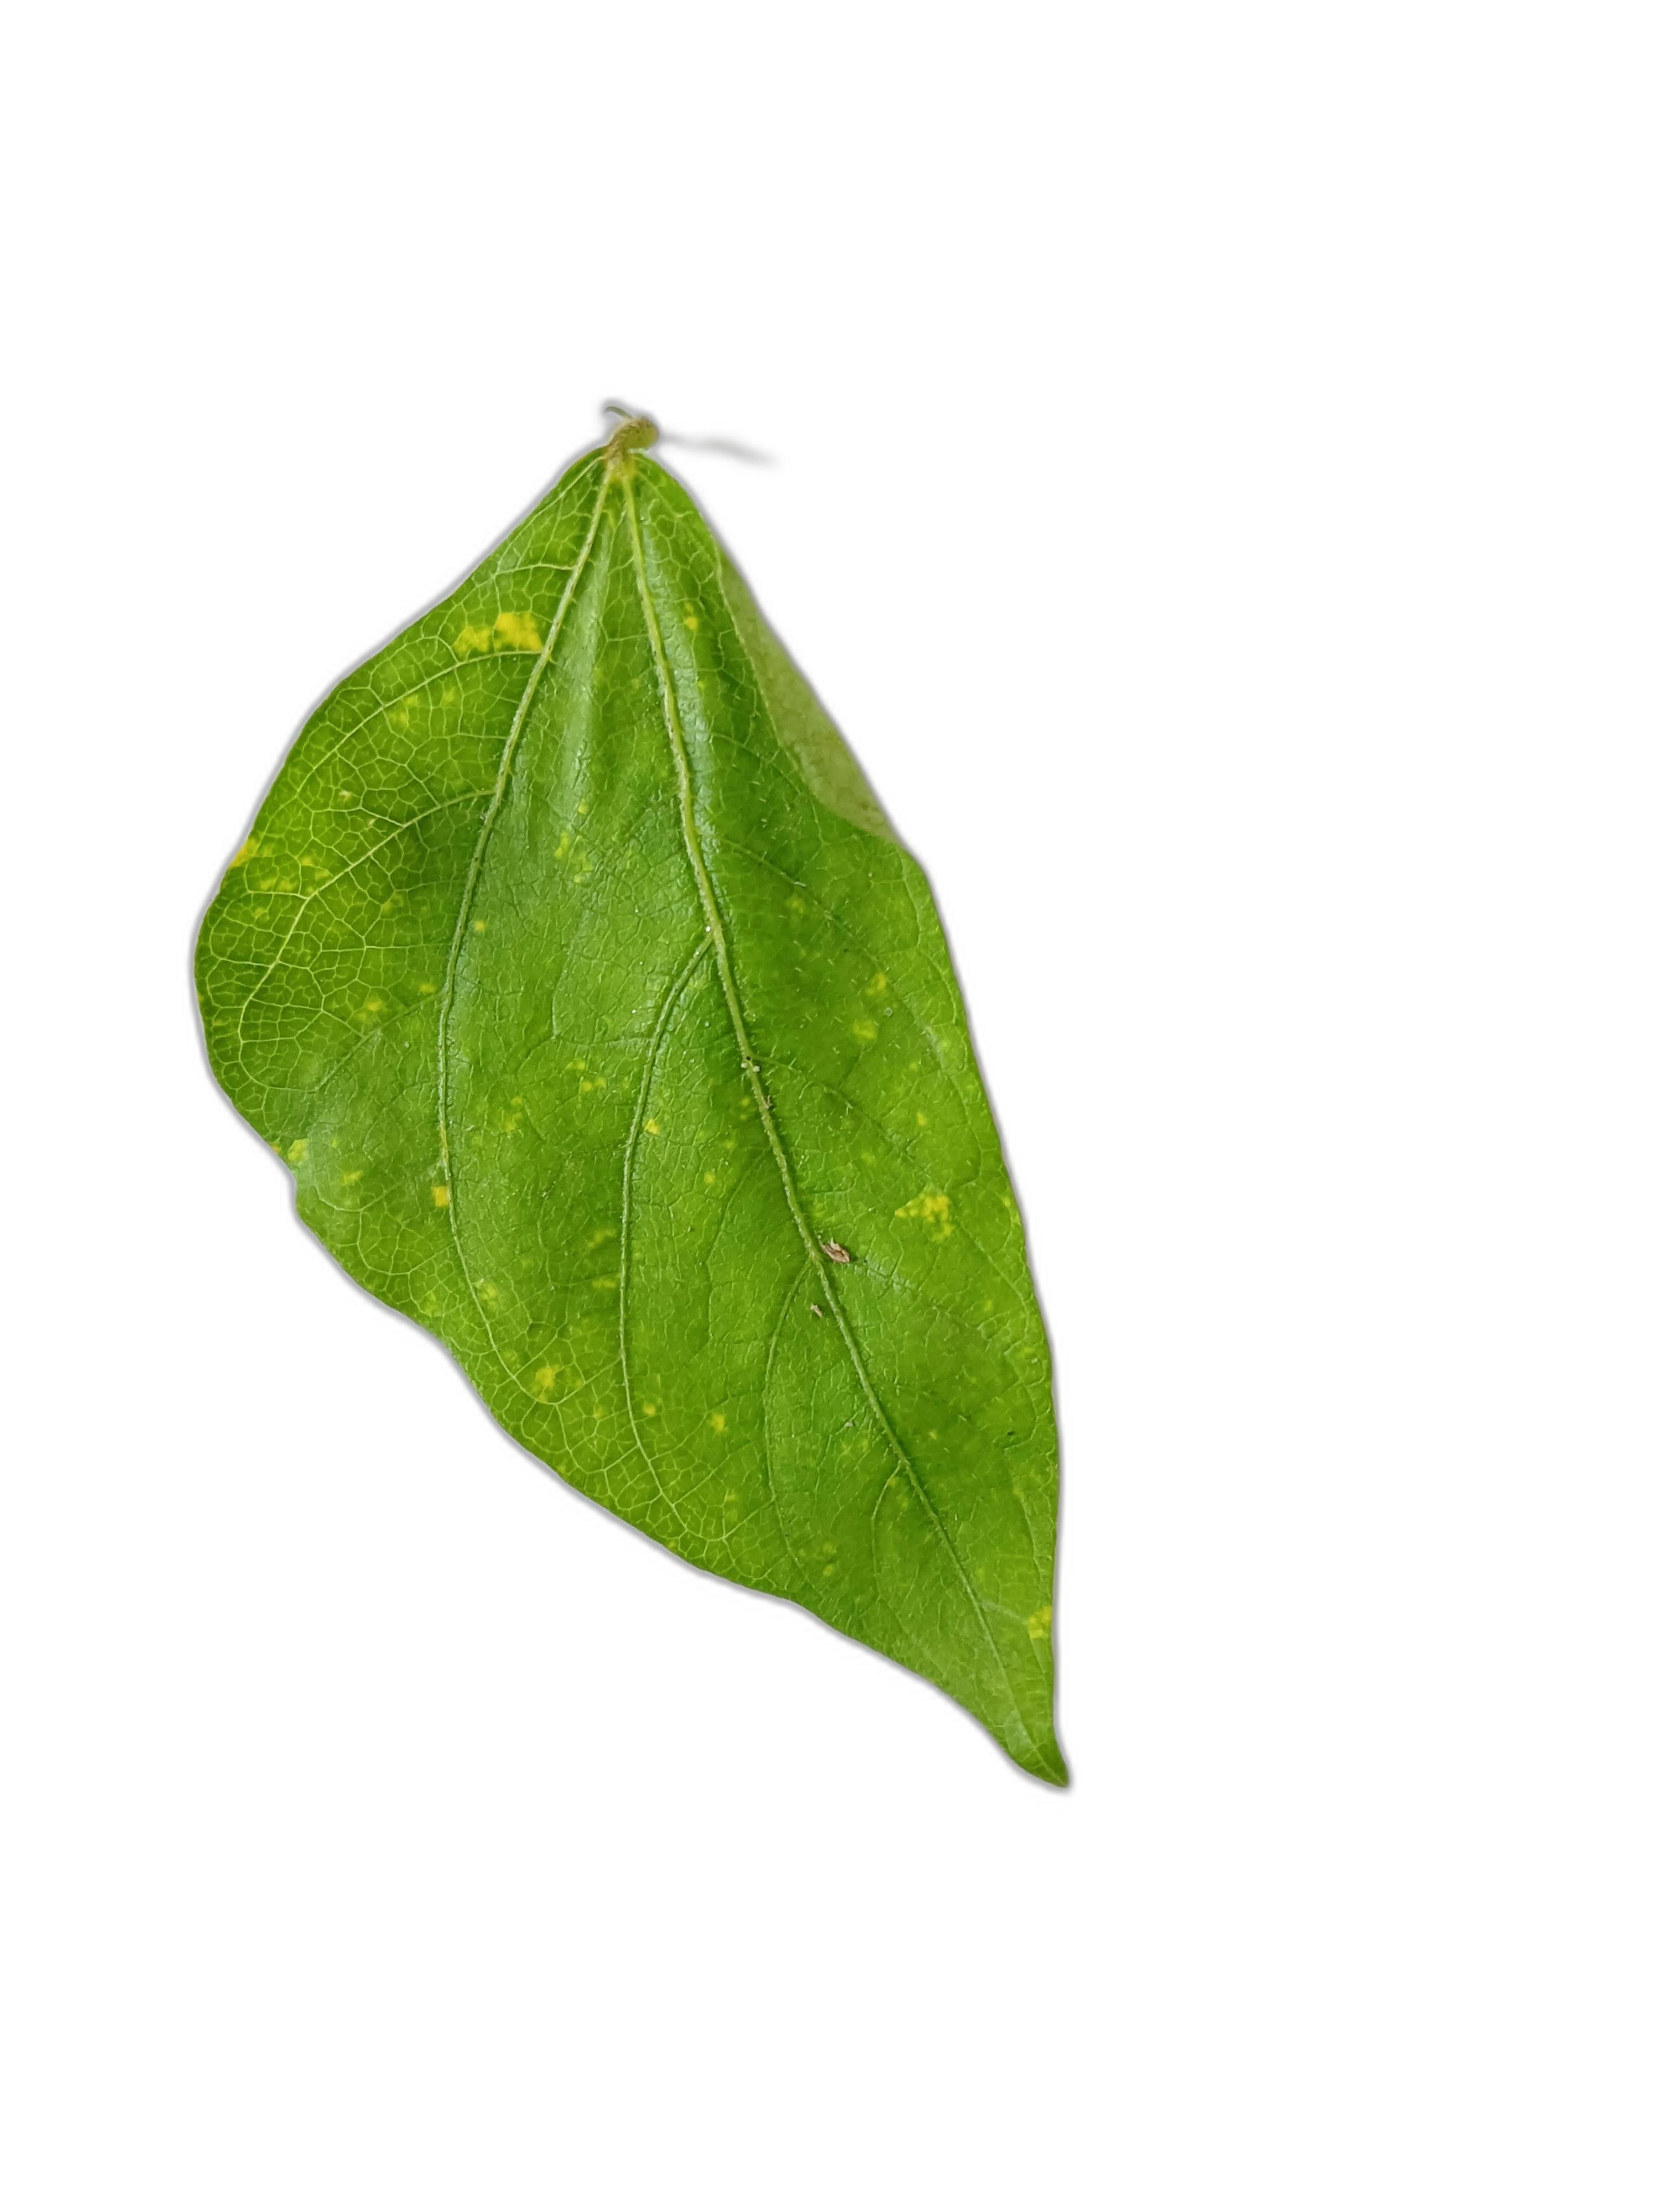
Label: Yellow Mosaic